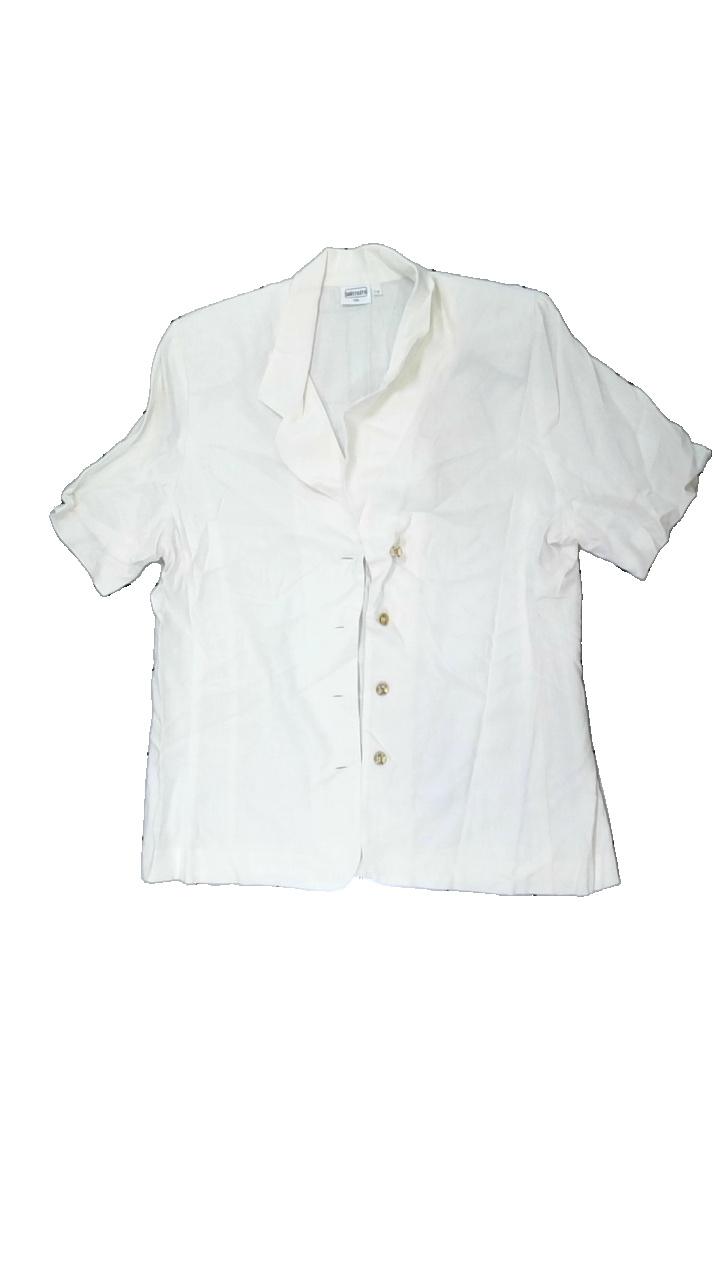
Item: Blouse (Ladies)
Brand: Wästgöta
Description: vit blus med knappar fram och axelvaddar, gulnad
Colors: White
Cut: Regular
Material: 52% cotton 48% viscose
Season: All
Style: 80s
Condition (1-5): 3
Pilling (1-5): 5
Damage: fläck
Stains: Major
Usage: Reuse
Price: <50